Price–101 Freeway/Apache Boulevard station

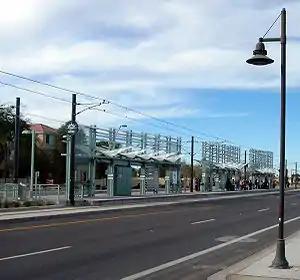
The station during its first day of service on December 27, 2008

Price–101 Freeway/Apache Boulevard station is a light rail station on the A Line of the Valley Metro Rail system in Tempe, Arizona, United States. It is the first station of the westbound line within the city of Tempe, and is located a few hundred feet east of Loop 101/Price Freeway. This station is a park and ride station.